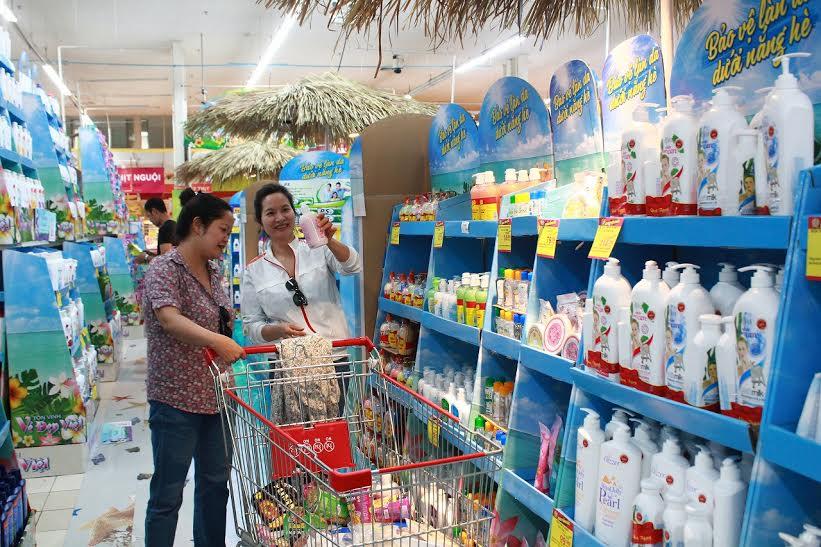
một người phụ nữ đang cầm một cái lọ trên tay và mỉm cười